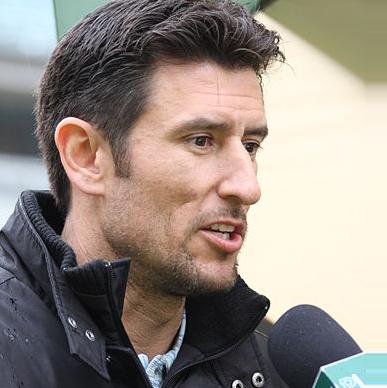
Age: 36